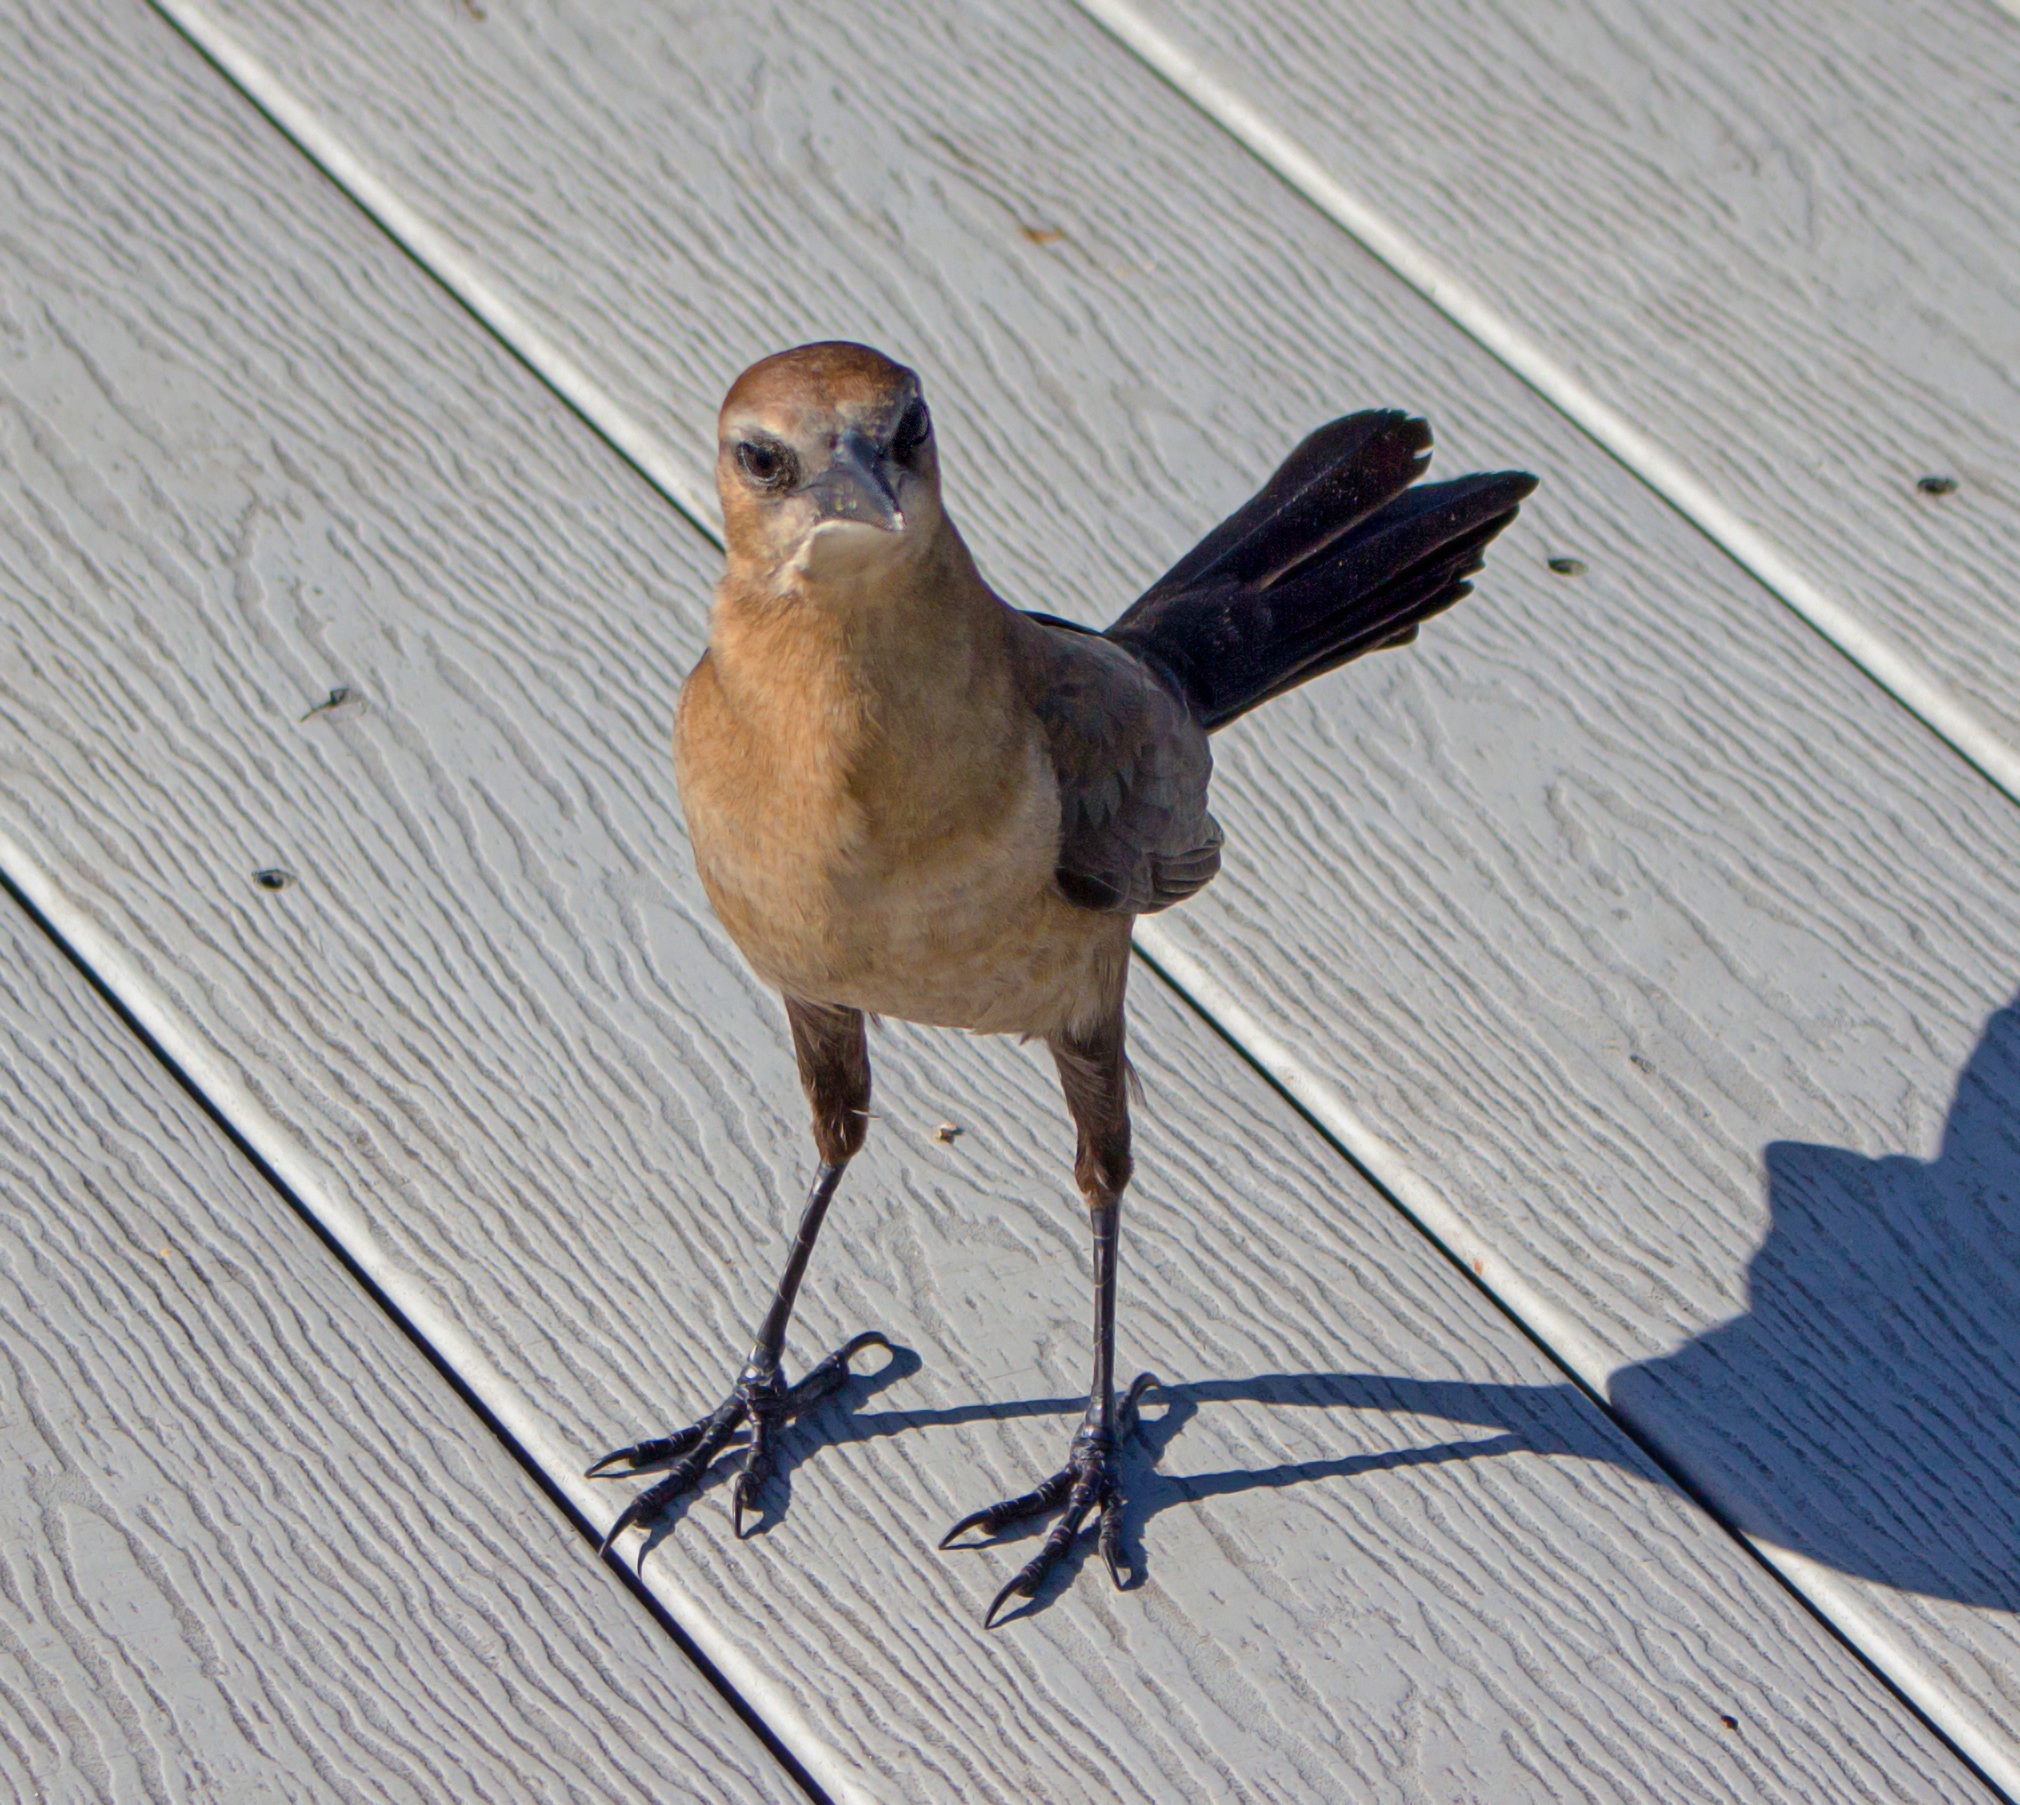
bird, wing, beak, blue, fauna, vertebrate, grackle, old world flycatcher, perching bird, female bound boat